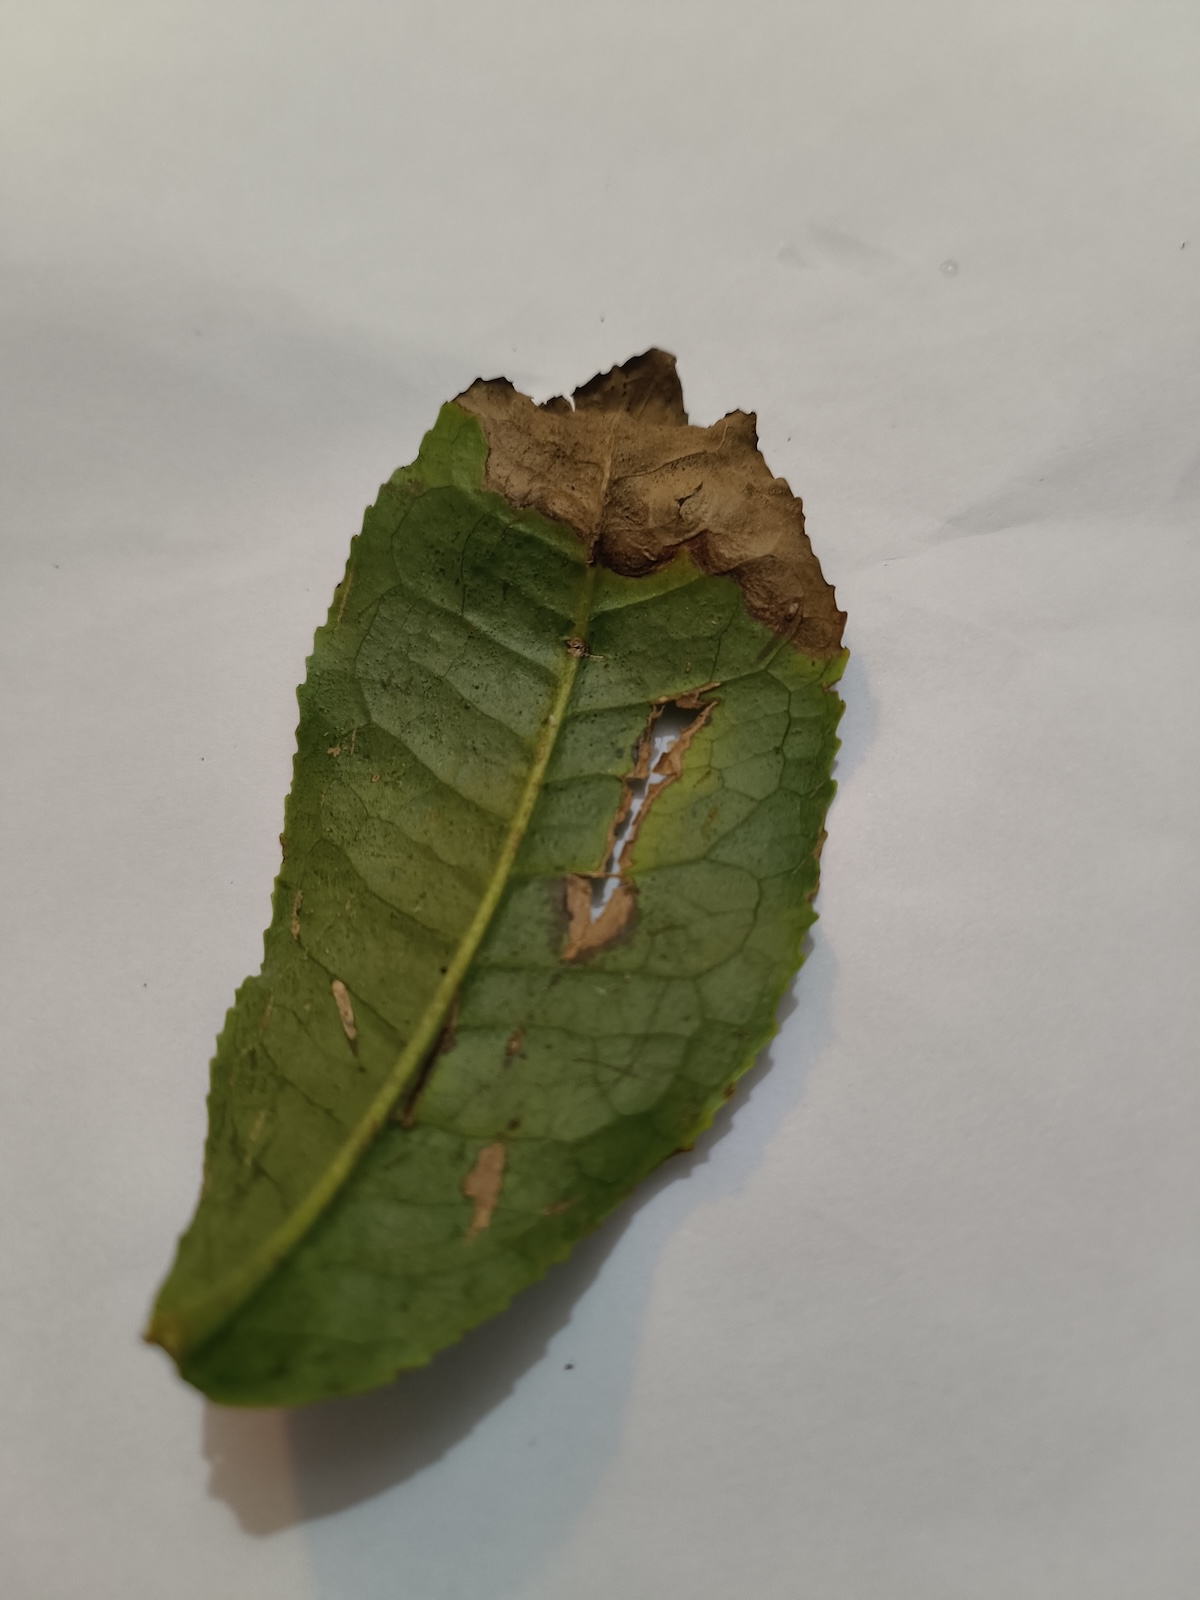
Label: Gray Blight